Marauder Cars

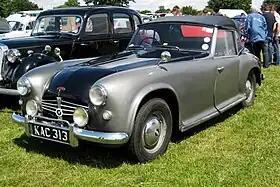
Marauder A three-seater registered June 1950 KAC 313 the first car built

Marauder Car Company Limited was a British car venture by ex-Rover engineers George Mackie and Peter Wilks. After successfully racing their single-seater Marauder racing car the pair left Rover in 1950 and formed Wilks, Mackie and Company to exploit their idea of a two-seater sports car based on the new Rover 75 chassis. In 1951 they changed the company's name to Marauder Car Company.